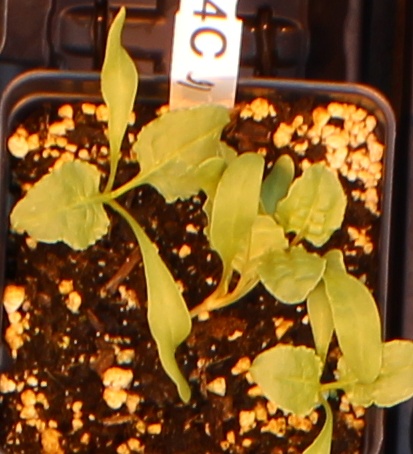
Label: Sugar beet